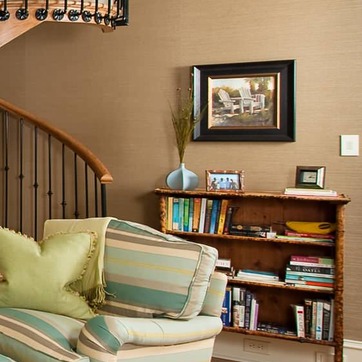
Material: ceramic